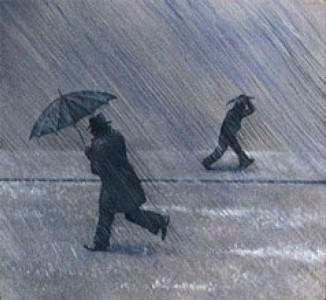
Weather: rain or strom